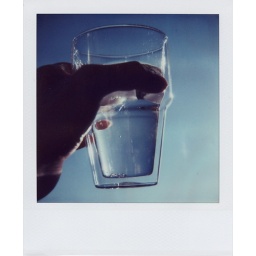
ADERIA by bodum double wall glass